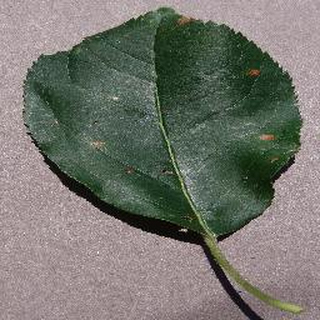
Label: apple_black_rot